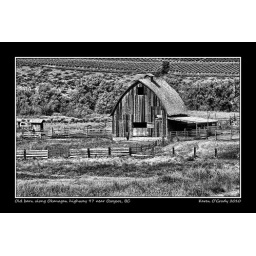
Old barn along Okanagan highway 97 near Osoyoos, British Columbia